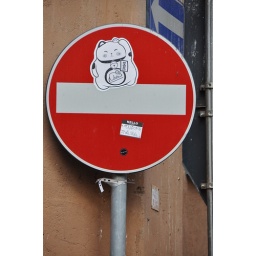
Lucky cat sticker on street sign in Trastavere neighborhood of Rome.